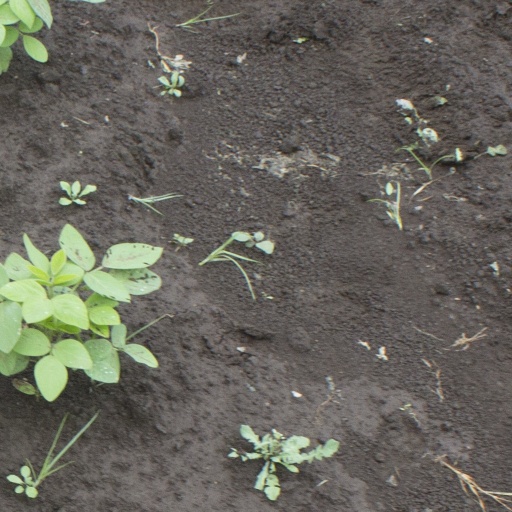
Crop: soybean